Jerome and Evelyn Ackerman

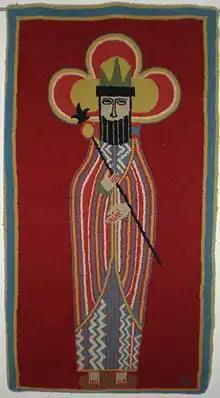
Jerome and Eveyln Ackerman hand-hooked tapestry rug

Jerome Ackerman (1920–2019) and Evelyn Ackerman (née Lipton) (1924–2012) were American industrial designers who jointly contributed to the aesthetic of California mid-century modern with their ceramics, wood carvings, mosaics, textiles, and enamels in home furnishings and architectural elements. The Ackermans sold their products through their companies Jenev and ERA Industries. Evelyn was an accomplished artist and an author of books on antique toys and dolls.